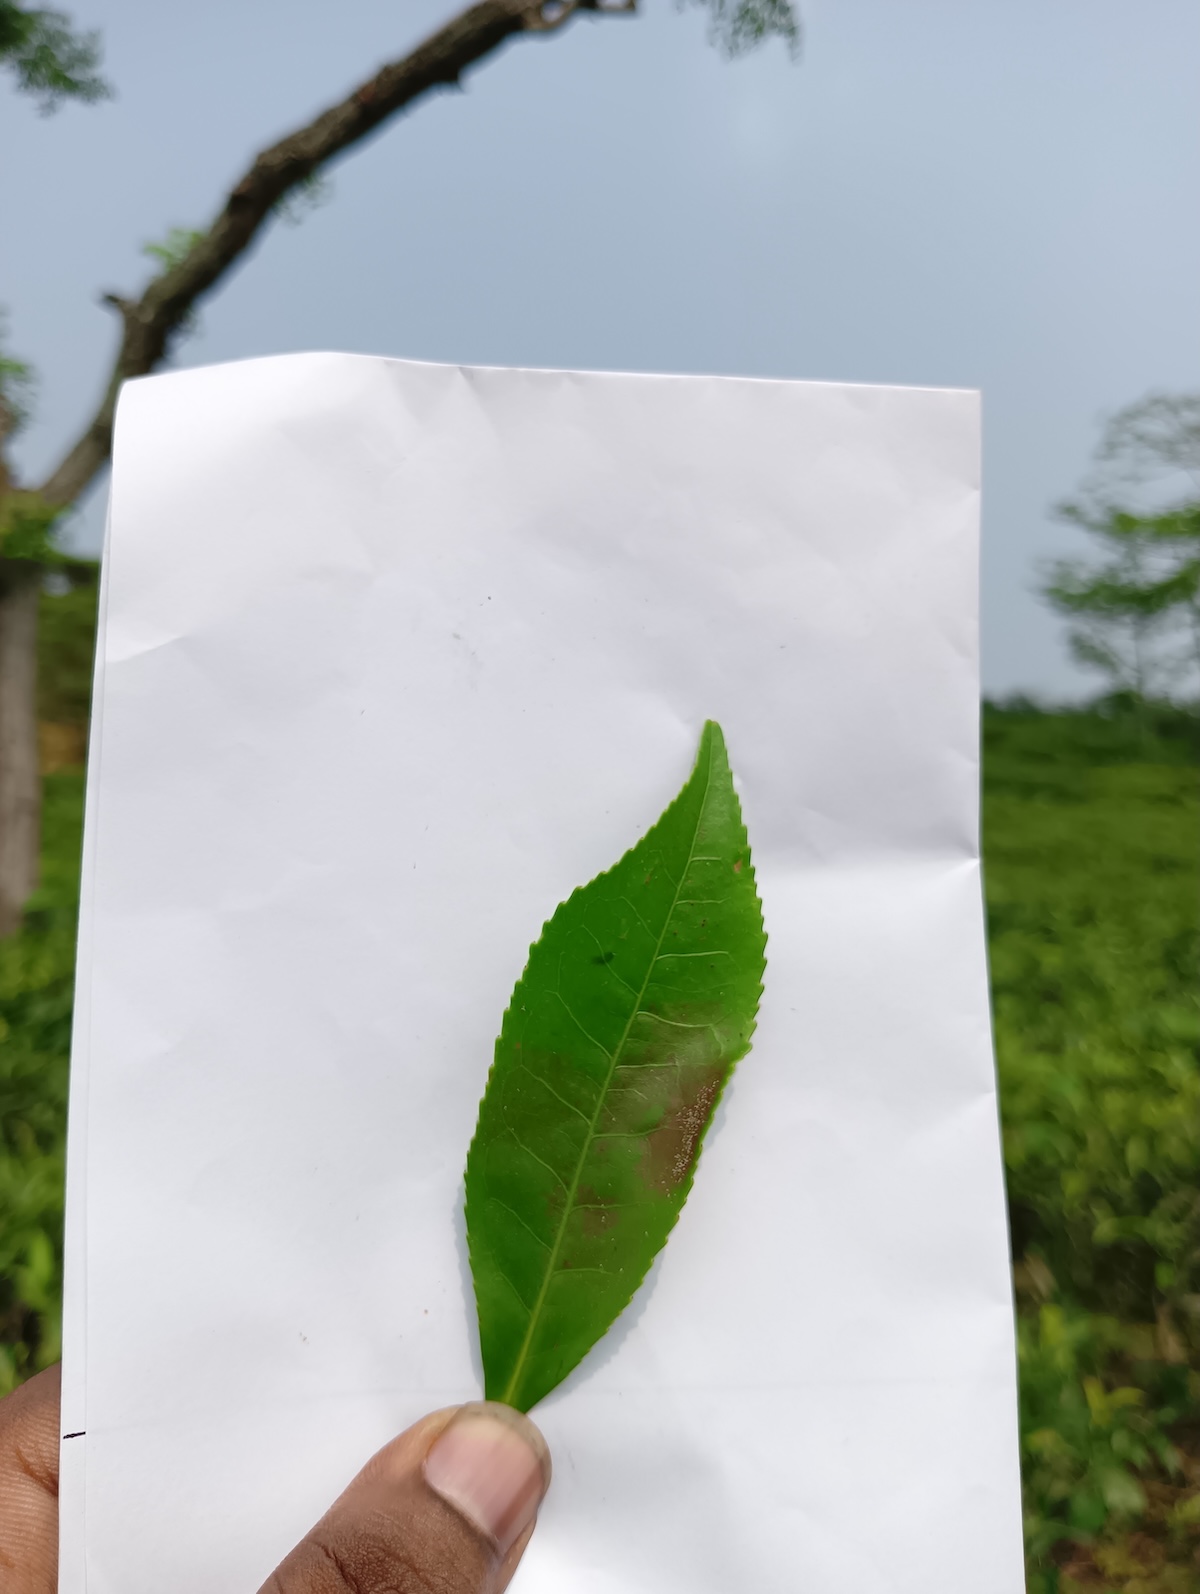
Label: Red spider